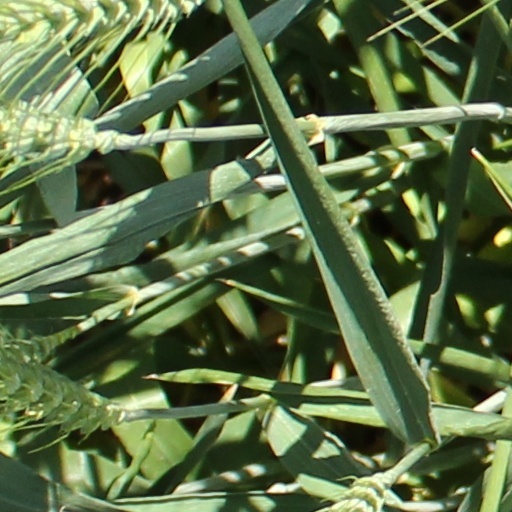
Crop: wheat